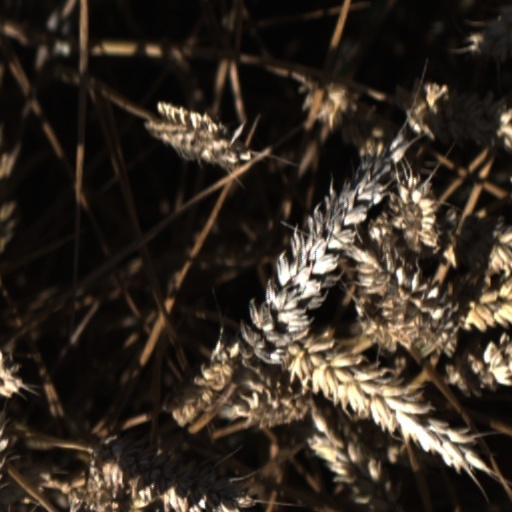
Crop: wheat